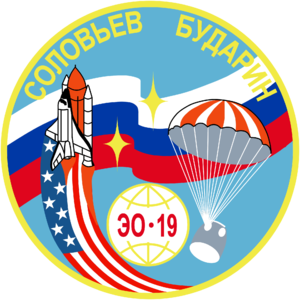
Anatoli Iakovlevitch Soloviov est un cosmonaute soviétique puis russe, né le 16 janvier 1948, à Rīga.